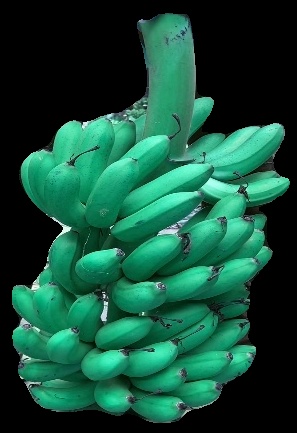
Variety: rasbale
Grade: grade1